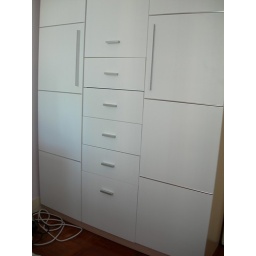
inside bedroom beside the double bed